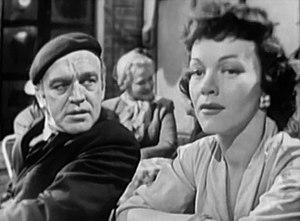
Herbert Berghof, né le 13 septembre 1909 à Vienne et mort le 5 novembre 1990 à New York, est un acteur et metteur en scène américain d'origine autrichienne.